A Matter of Interpretation

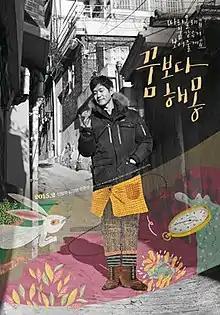
Film poster

A Matter of Interpretation is a 2014 South Korean comedy drama film, written and directed by Lee Kwang-kuk.